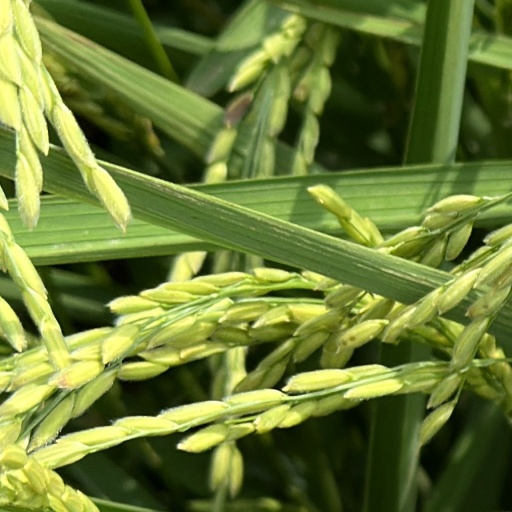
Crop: rice